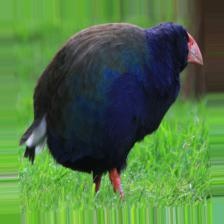
Species: TAKAHE
Scientific name: PORPHYRIO HOCHSTETTERI
ImageNet parent category: european_gallinule